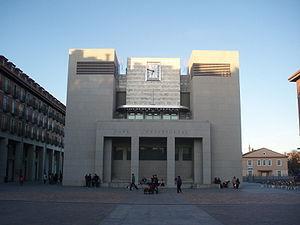
Leganés est une ville de la communauté de Madrid, située au sud-ouest de la capitale, à l'intérieur de son aire métropolitaine.